New Athos Cave

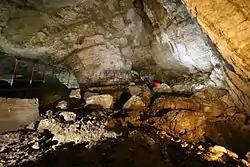
View of the cave

The New Athos Cave also Novoafonskaya, Novy Afon Cave, or New Afon Cave is a karst cave in the Iverian Mountain in Abkhazia (Georgia) near the city of New Athos.